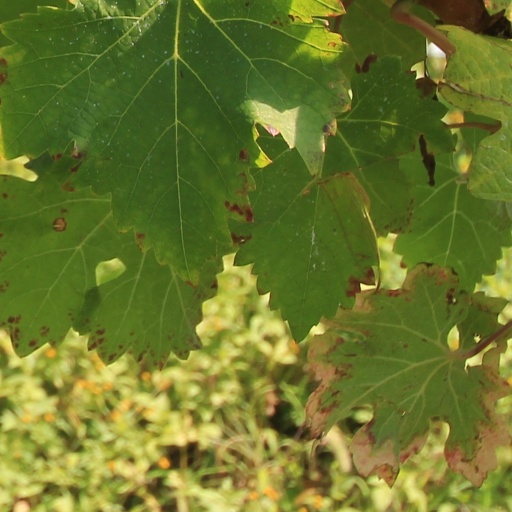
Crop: grape